Dorjjavyn Luvsansharav

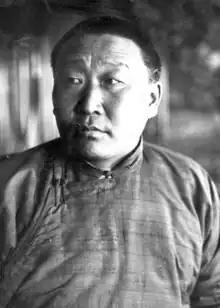
Prime Minister Anandyn Amar

By early 1939 Stalin was eager to replace the popular Prime Minister Anandyn Amar with Choibalsan, his new favorite. At meetings with Soviet leadership in Moscow, Choibalsan was instructed to have Luvsansharav launch a propaganda campaign against Amar. Luvsansharav denounced Amar at an enlarged meeting of the MPRP Central Committee on March 6, 1939. Once Choibalsan seconded the condemnation, opinions within the Central Committee rapidly turned against Amar, who was arrested on the spot and transported to Moscow where he was sentenced to death by a Soviet troika on July 10, 1941.